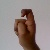
The image shows a hand gesture representing the letter 'X' in Indian Sign Language.